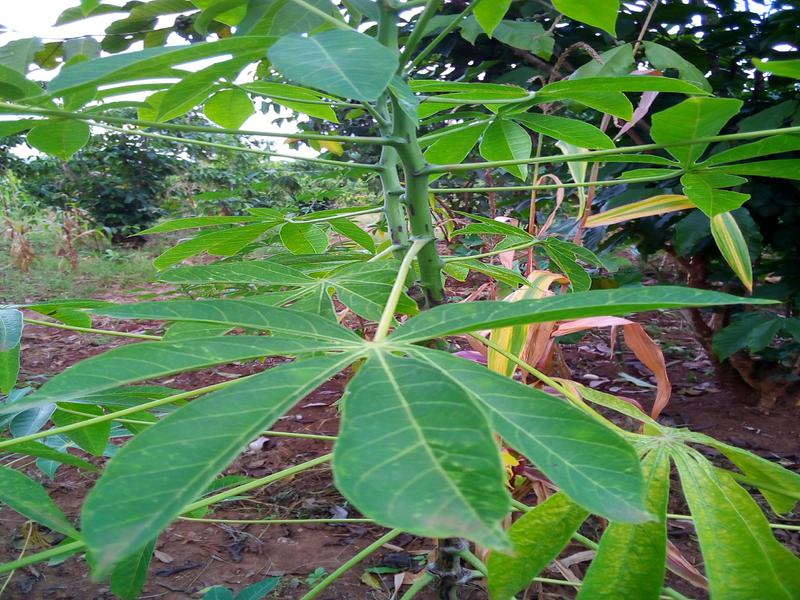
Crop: cassava
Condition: healthy